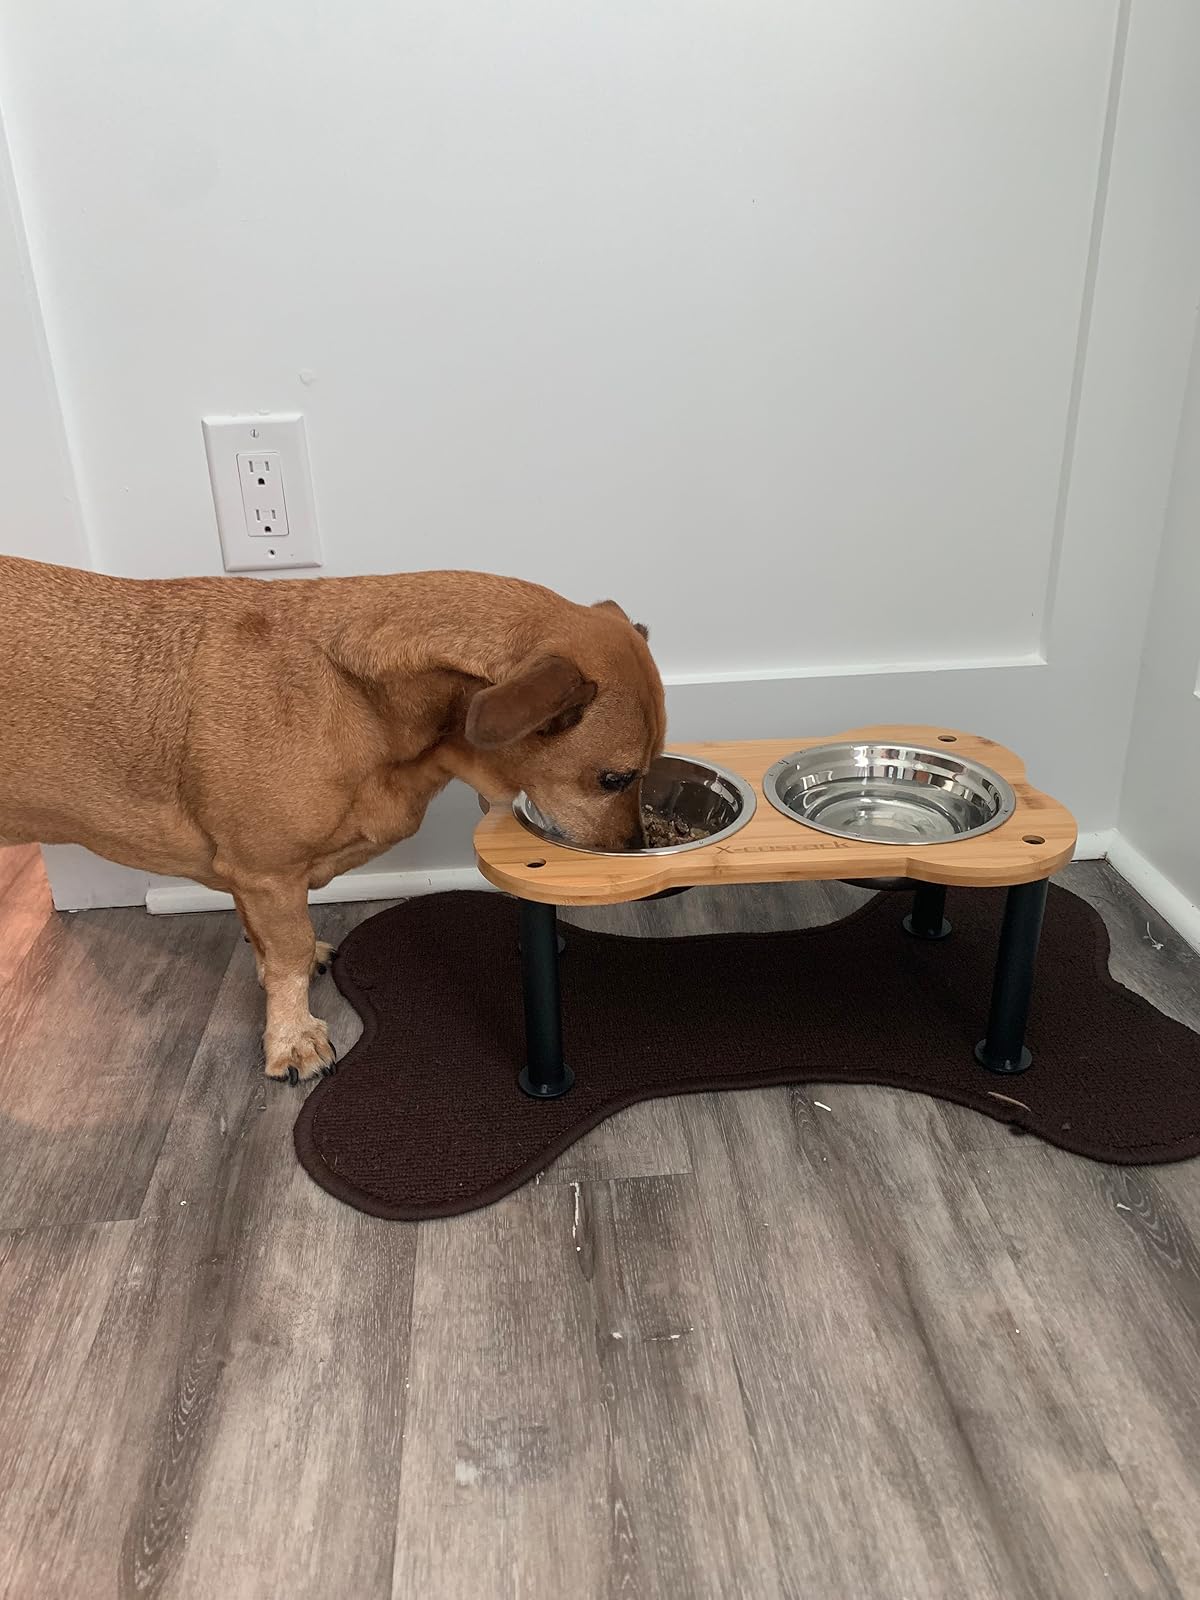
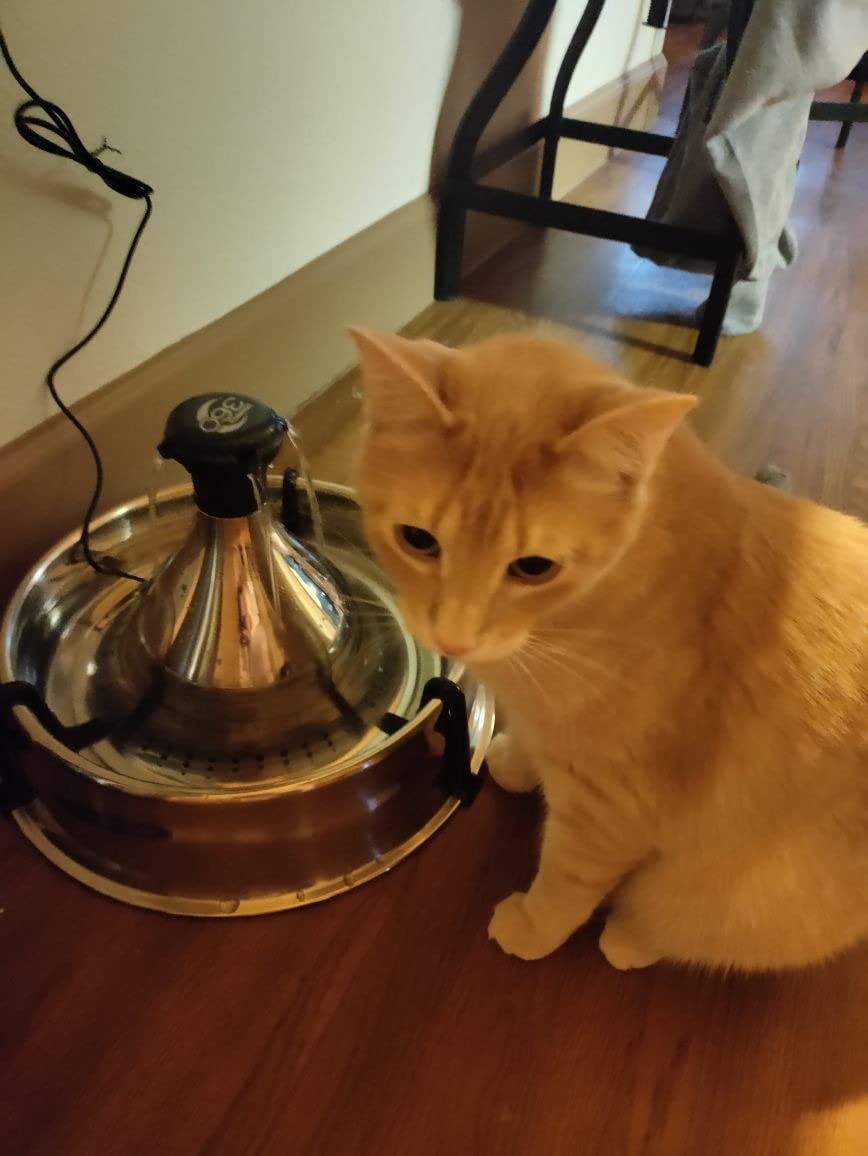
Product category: items_bowl
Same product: no